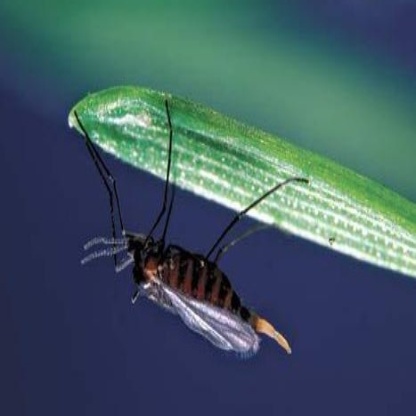
Nhãn: Sâu năn ( Muỗi hành )(Rice Gall Midge)